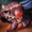
Label: frog